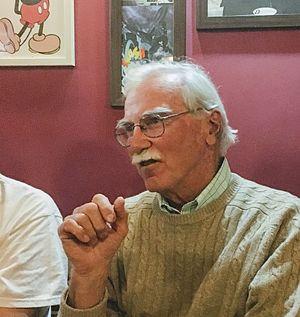
John Weaver Fitzpatrick, né le 17 septembre 1951 à Saint Paul, est un ornithologue américain.